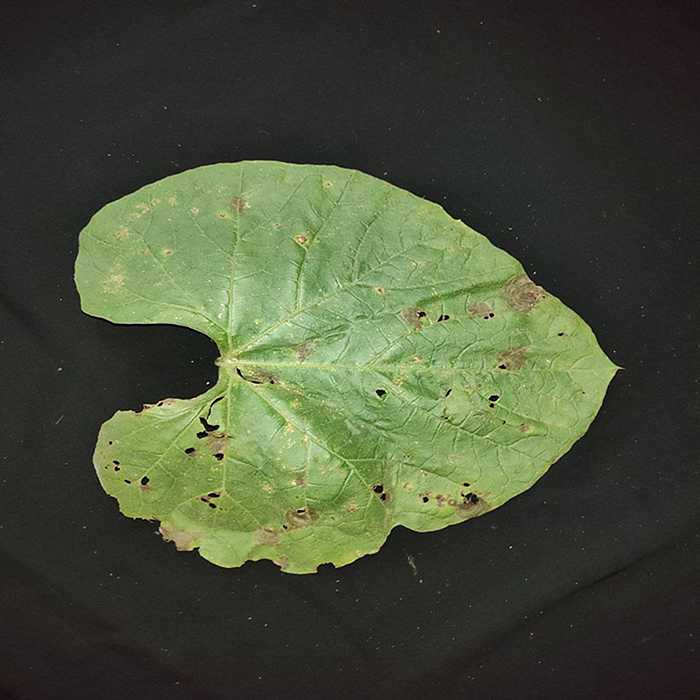
Plant: Bottle gourd
Label: Anthracnose